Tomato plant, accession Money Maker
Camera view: vertical (180 deg); turntable rotation: 300 degrees
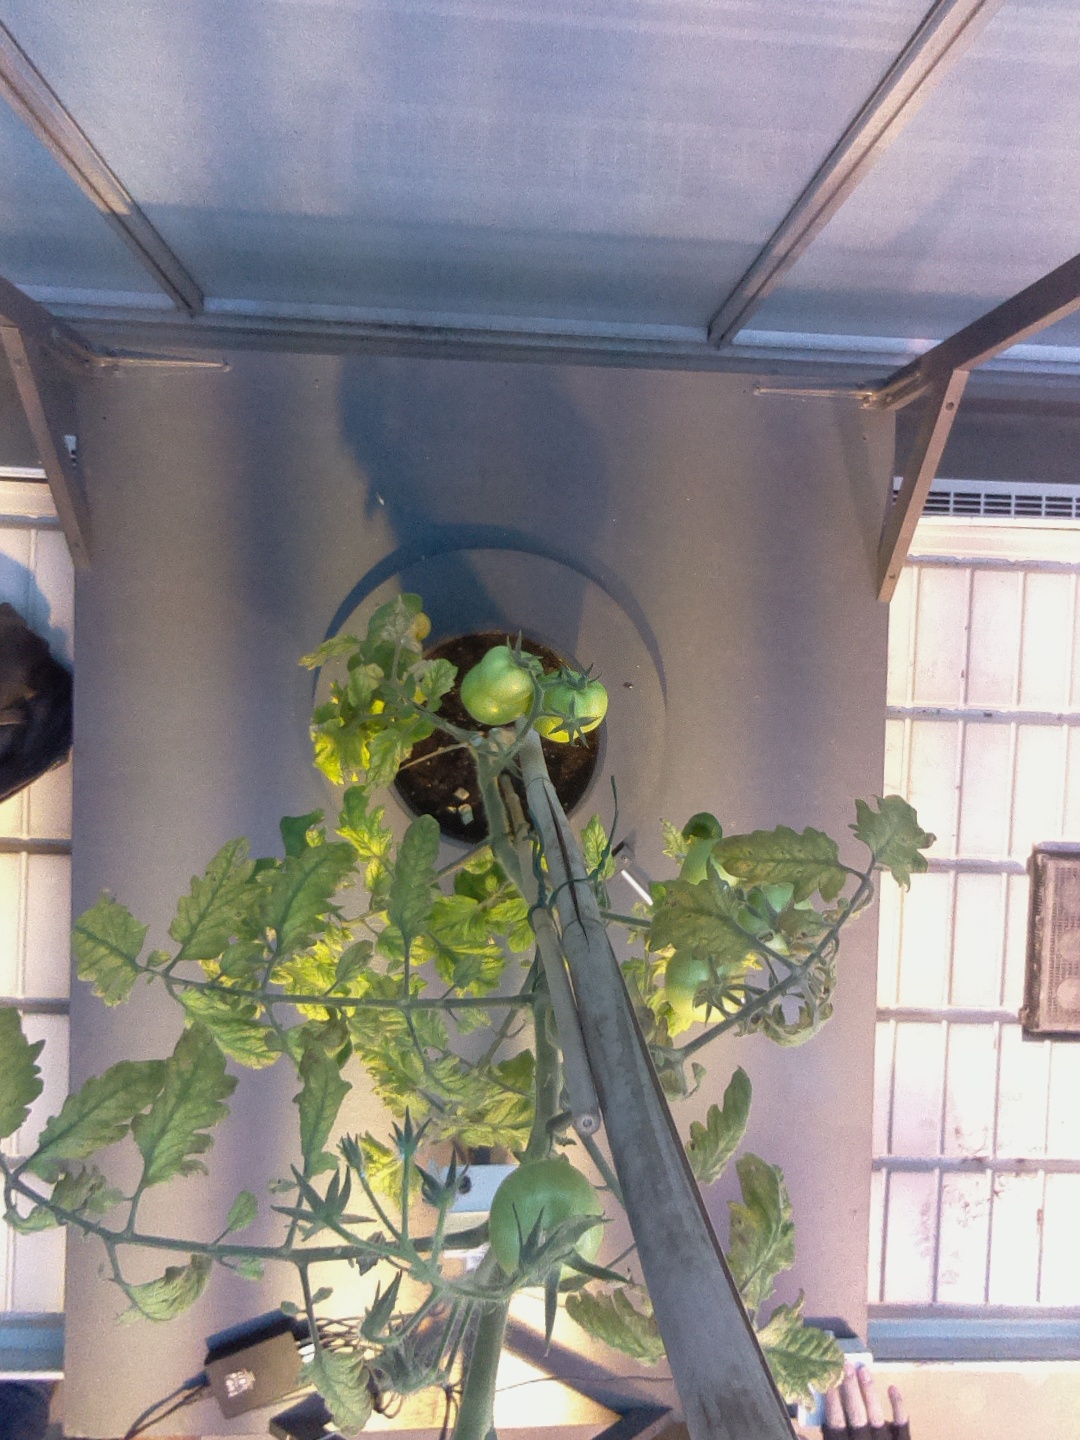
BBCH growth stage 78: 80% -90% of final fruit size